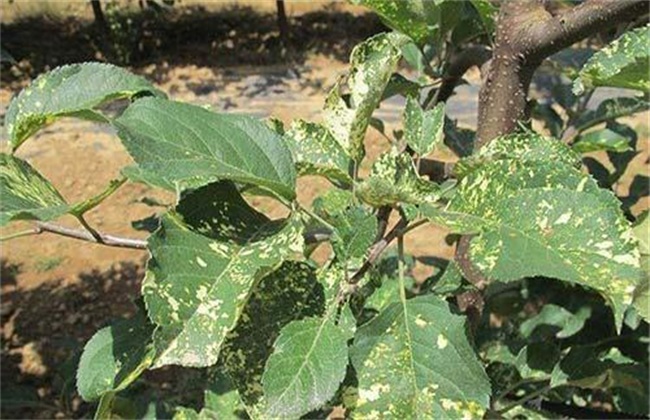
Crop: apple
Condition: mosaic_virus